Holger Hieronymus

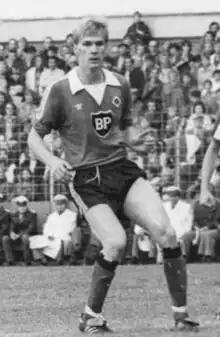
Hieronymus in 1979

Holger Hieronymus (born 22 February 1959) is a German former professional footballer who played as a defender.